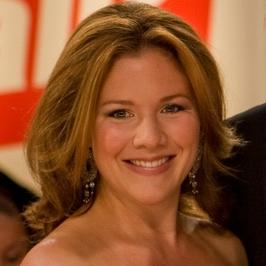
Age: 32